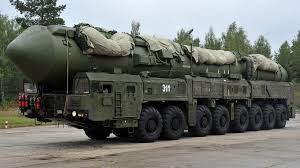
Label: Rs-24